Duecento

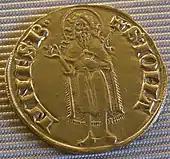
The gold florin of Florence started to be the main currency of European trade during the Duecento

During this period, the modern commercial infrastructure developed, with the creation in Italy of the double-entry book-keeping, joint stock companies, an international banking system, a systematized foreign exchange market, insurance, and government debt. Florence became the centre of this financial industry and the gold florin became the main currency of international trade. The Republic of Venice and the Republic of Genova dominated the trade in the Mediterranean sea.